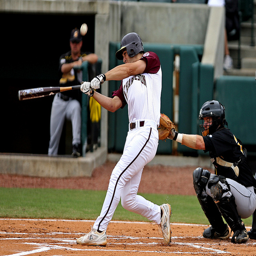
A baseball player swinging at a baseball with the catcher behind him.
A batter in a baseball game that is swinging at the ball.
A baseball player hitting the ball in a game
This is a scenery image with a person doing something.

Batter on base swinging a bat that misses the ball.